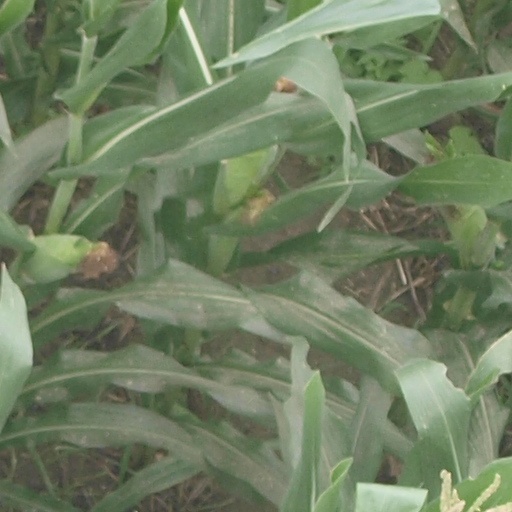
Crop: maize; corn